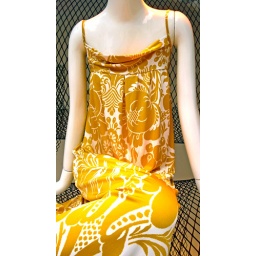
Yellow dress in window photo 306